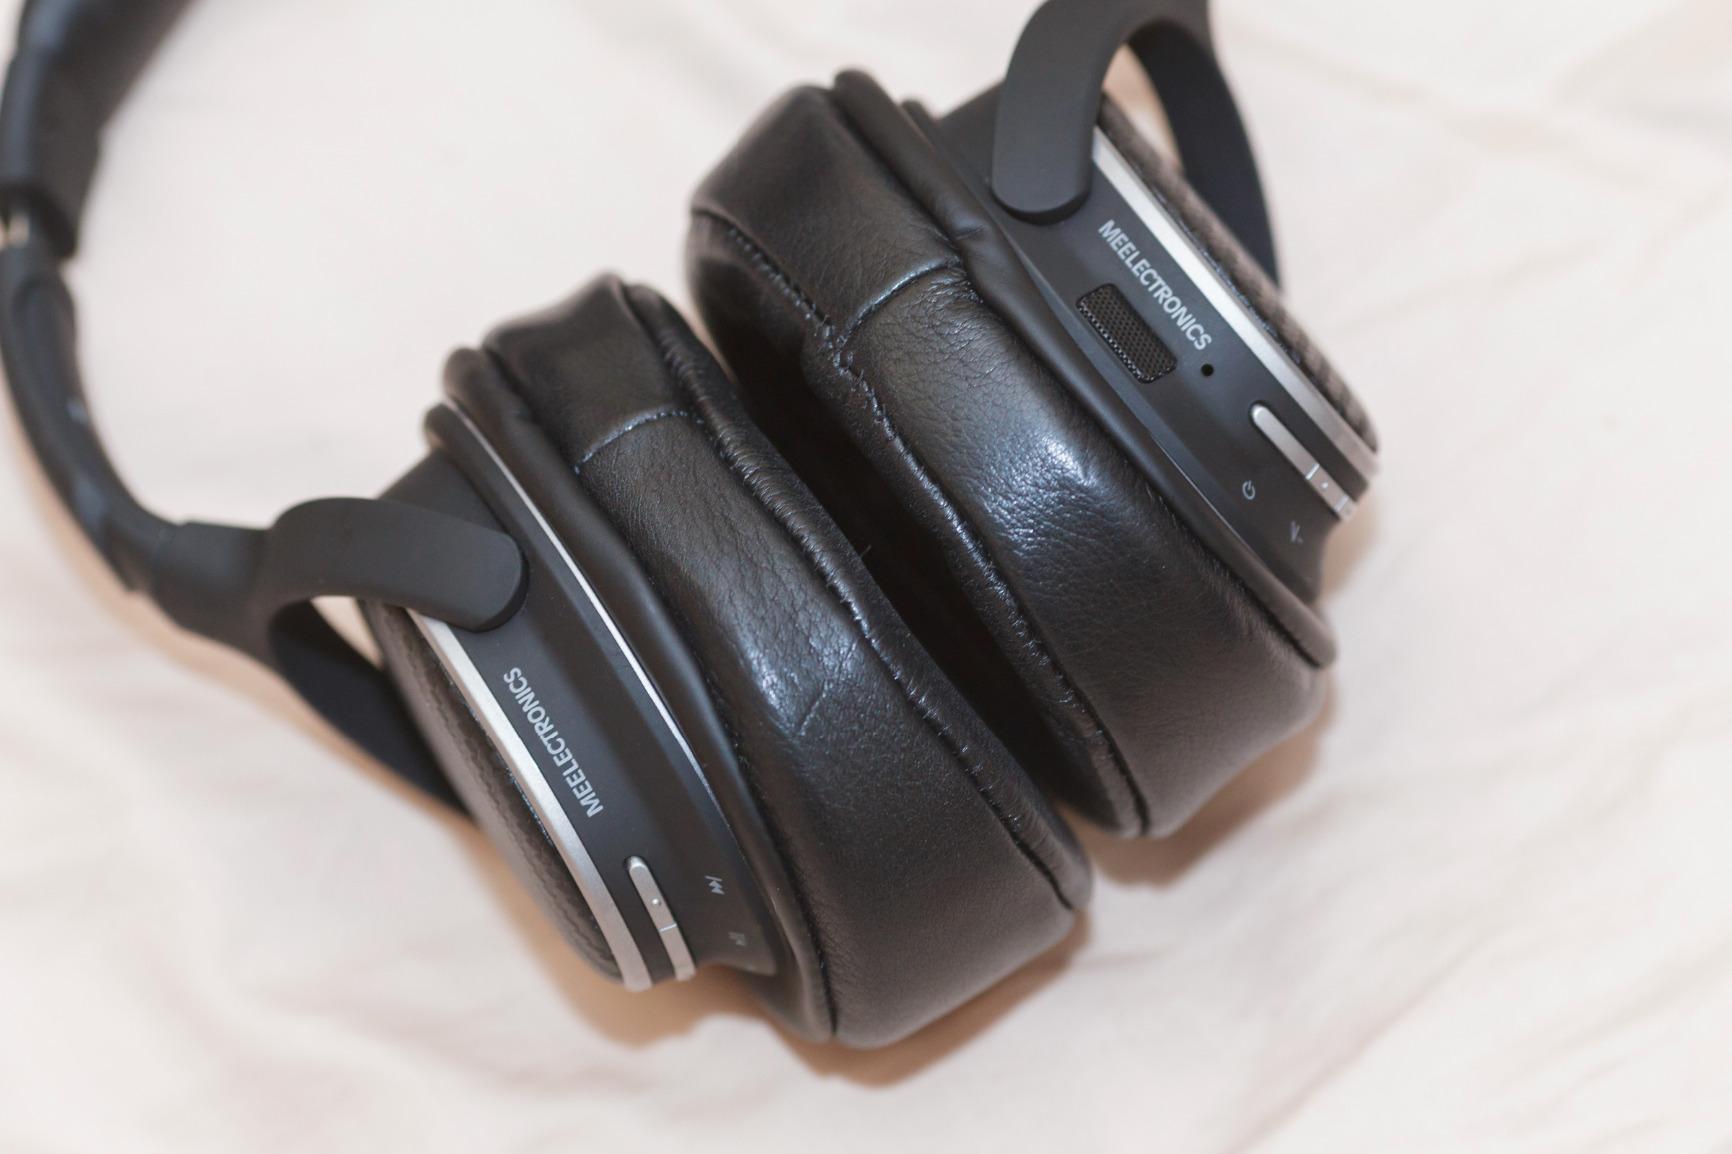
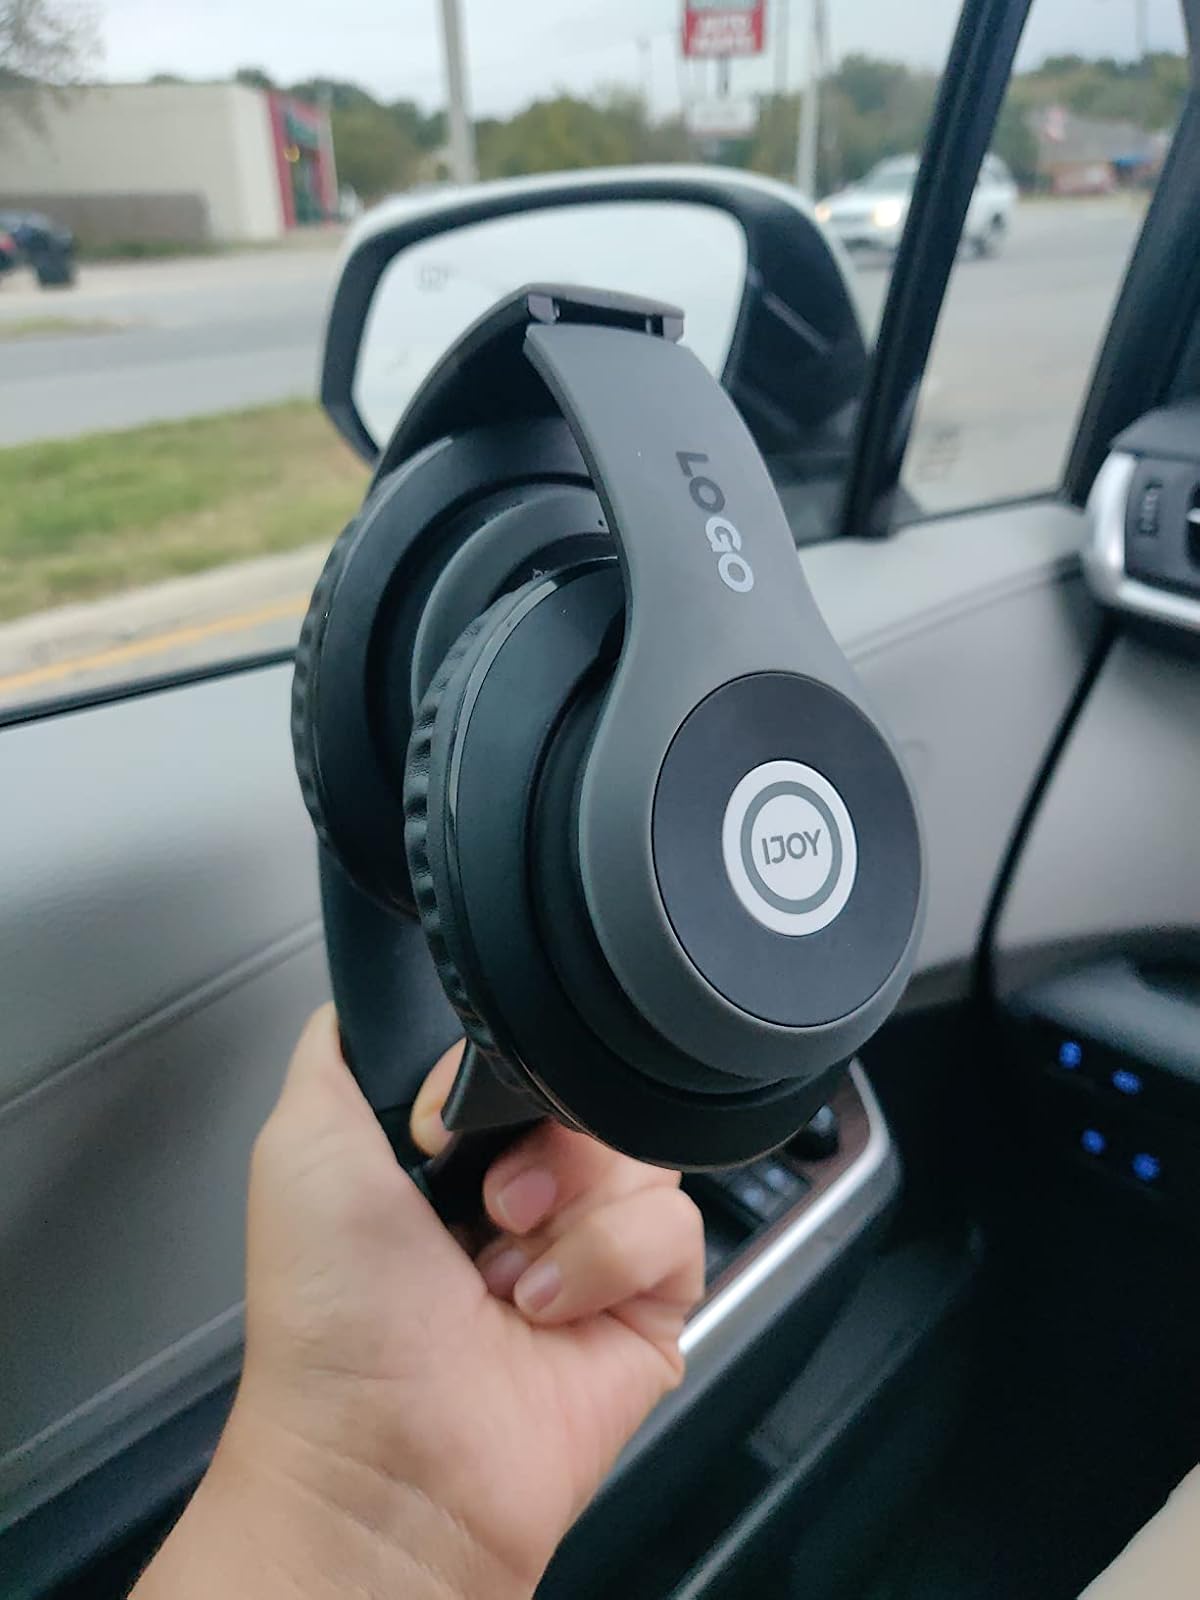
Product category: headphones
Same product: no